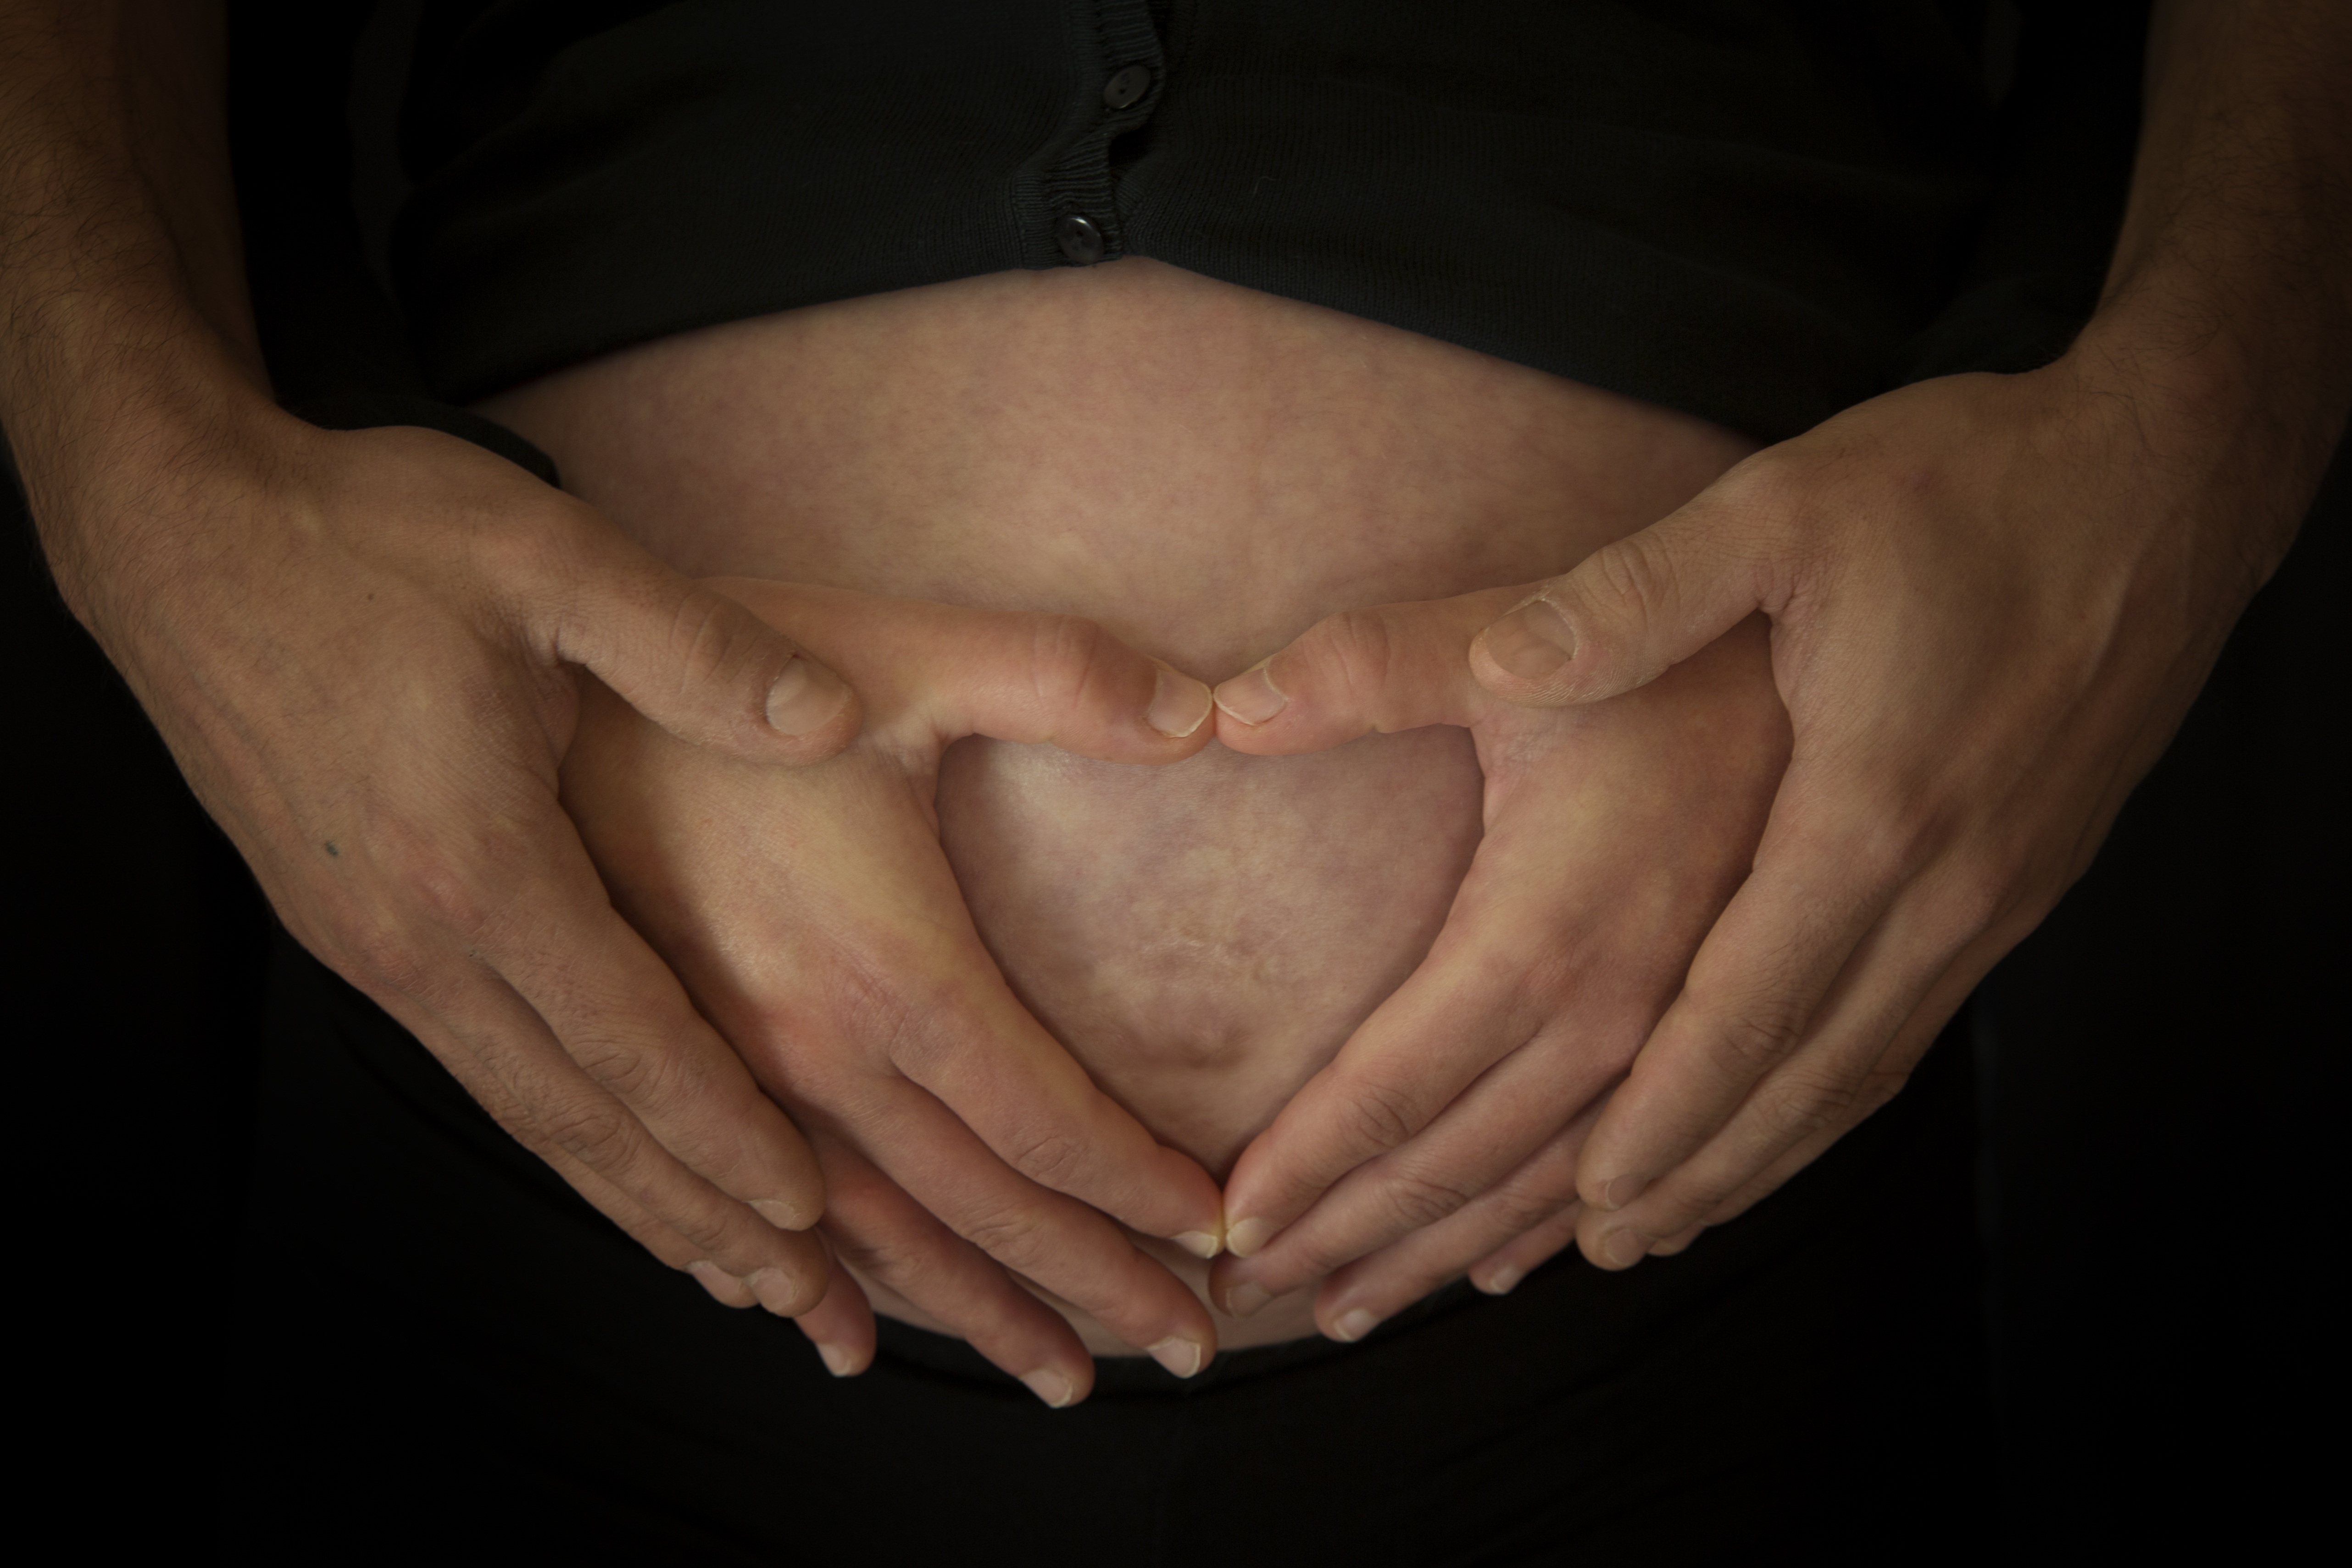
hand, man, person, woman, male, leg, love, finger, arm, wedding, baby, muscle, holding hands, mouth, chest, bride and groom, pregnancy, close up, human body, family, hands, parenthood, skin, organ, expecting, union, tenderness, interaction, in love, image of love, sense, wedding photograpy, mother to be, human action